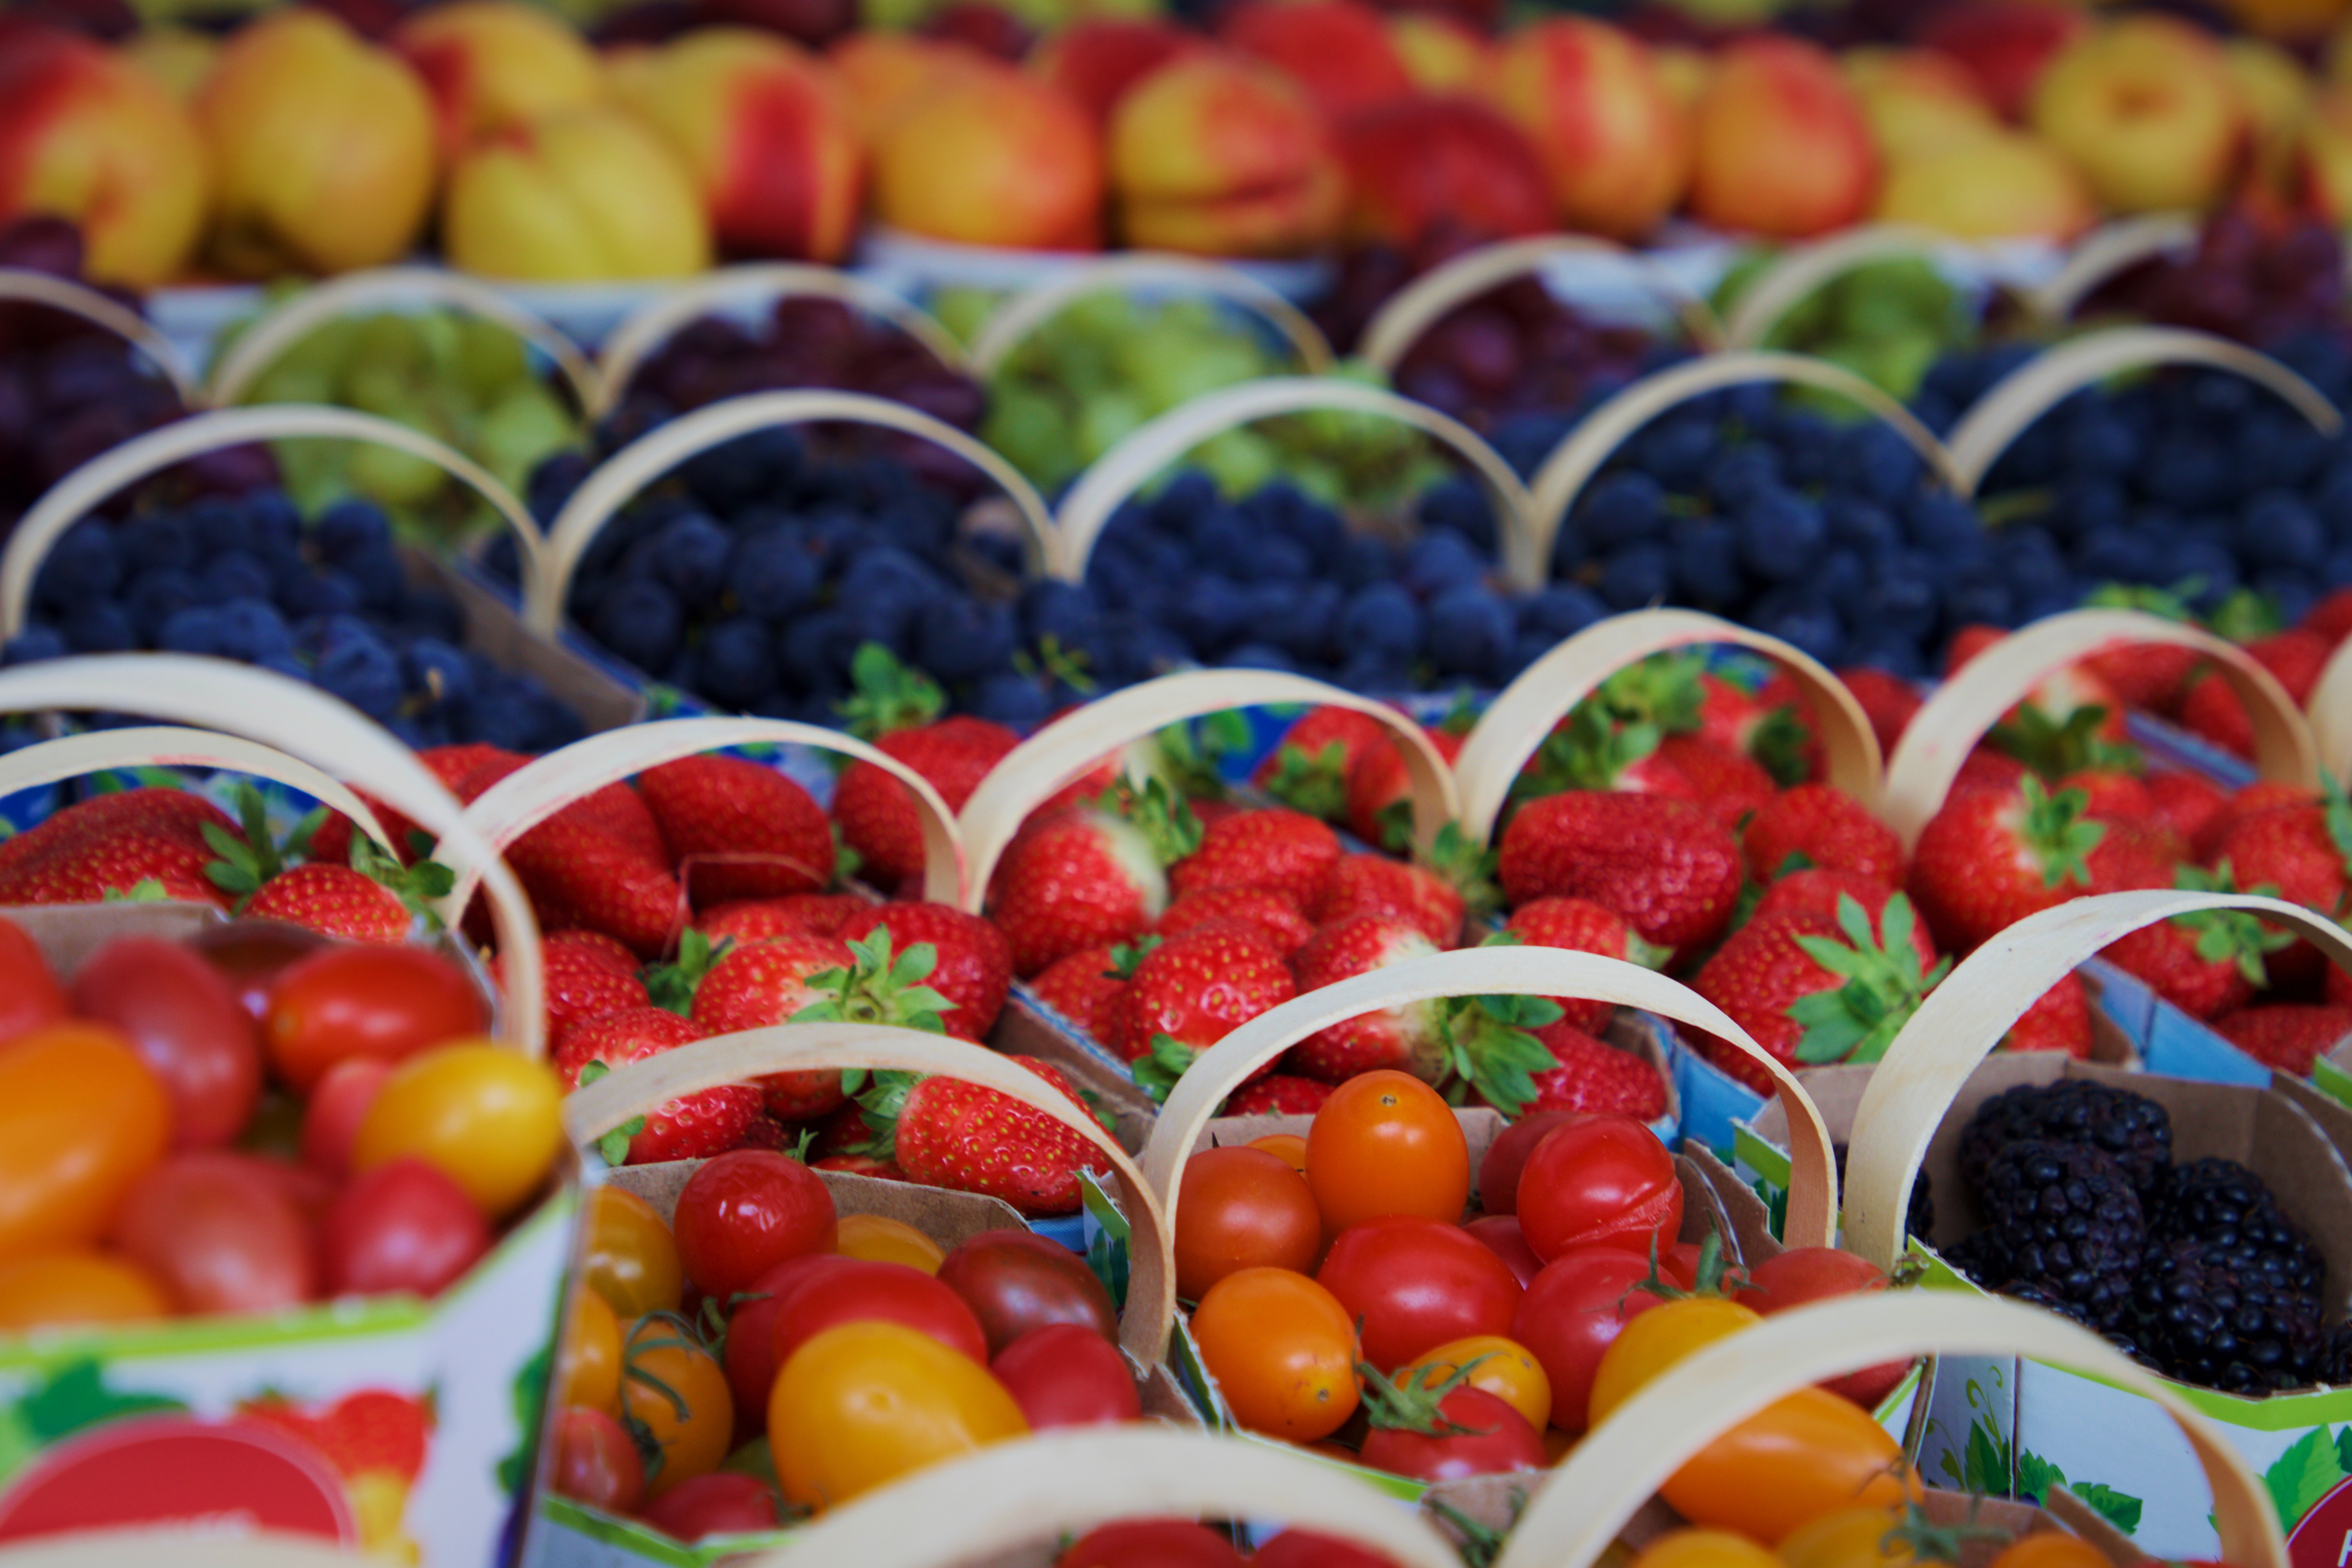
natural foods, local food, food, whole food, fruit, vegetable, solanum, tomato, marketplace, plant, vegetarian food, produce, sweetness, vegan nutrition, superfood, market, nightshade family, frutta martorana, cuisine, plum tomato, grocery store, cherry tomatoes